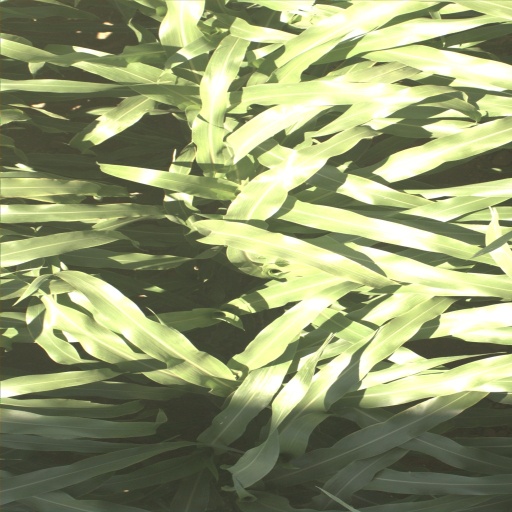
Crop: sorghum